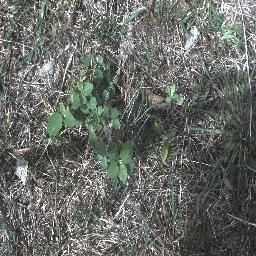
Label: negative